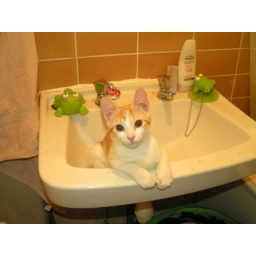
My cute rotten cat in the bathroom